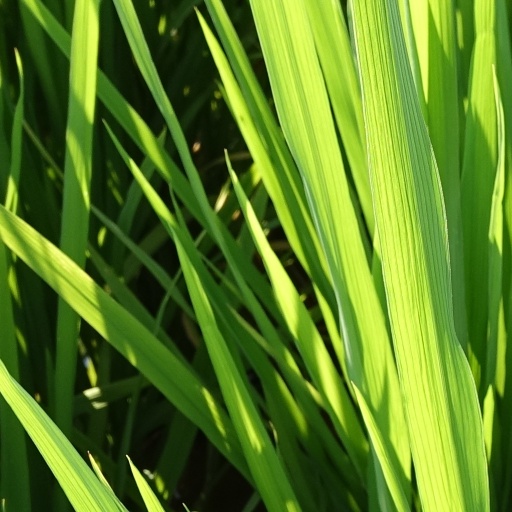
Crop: rice